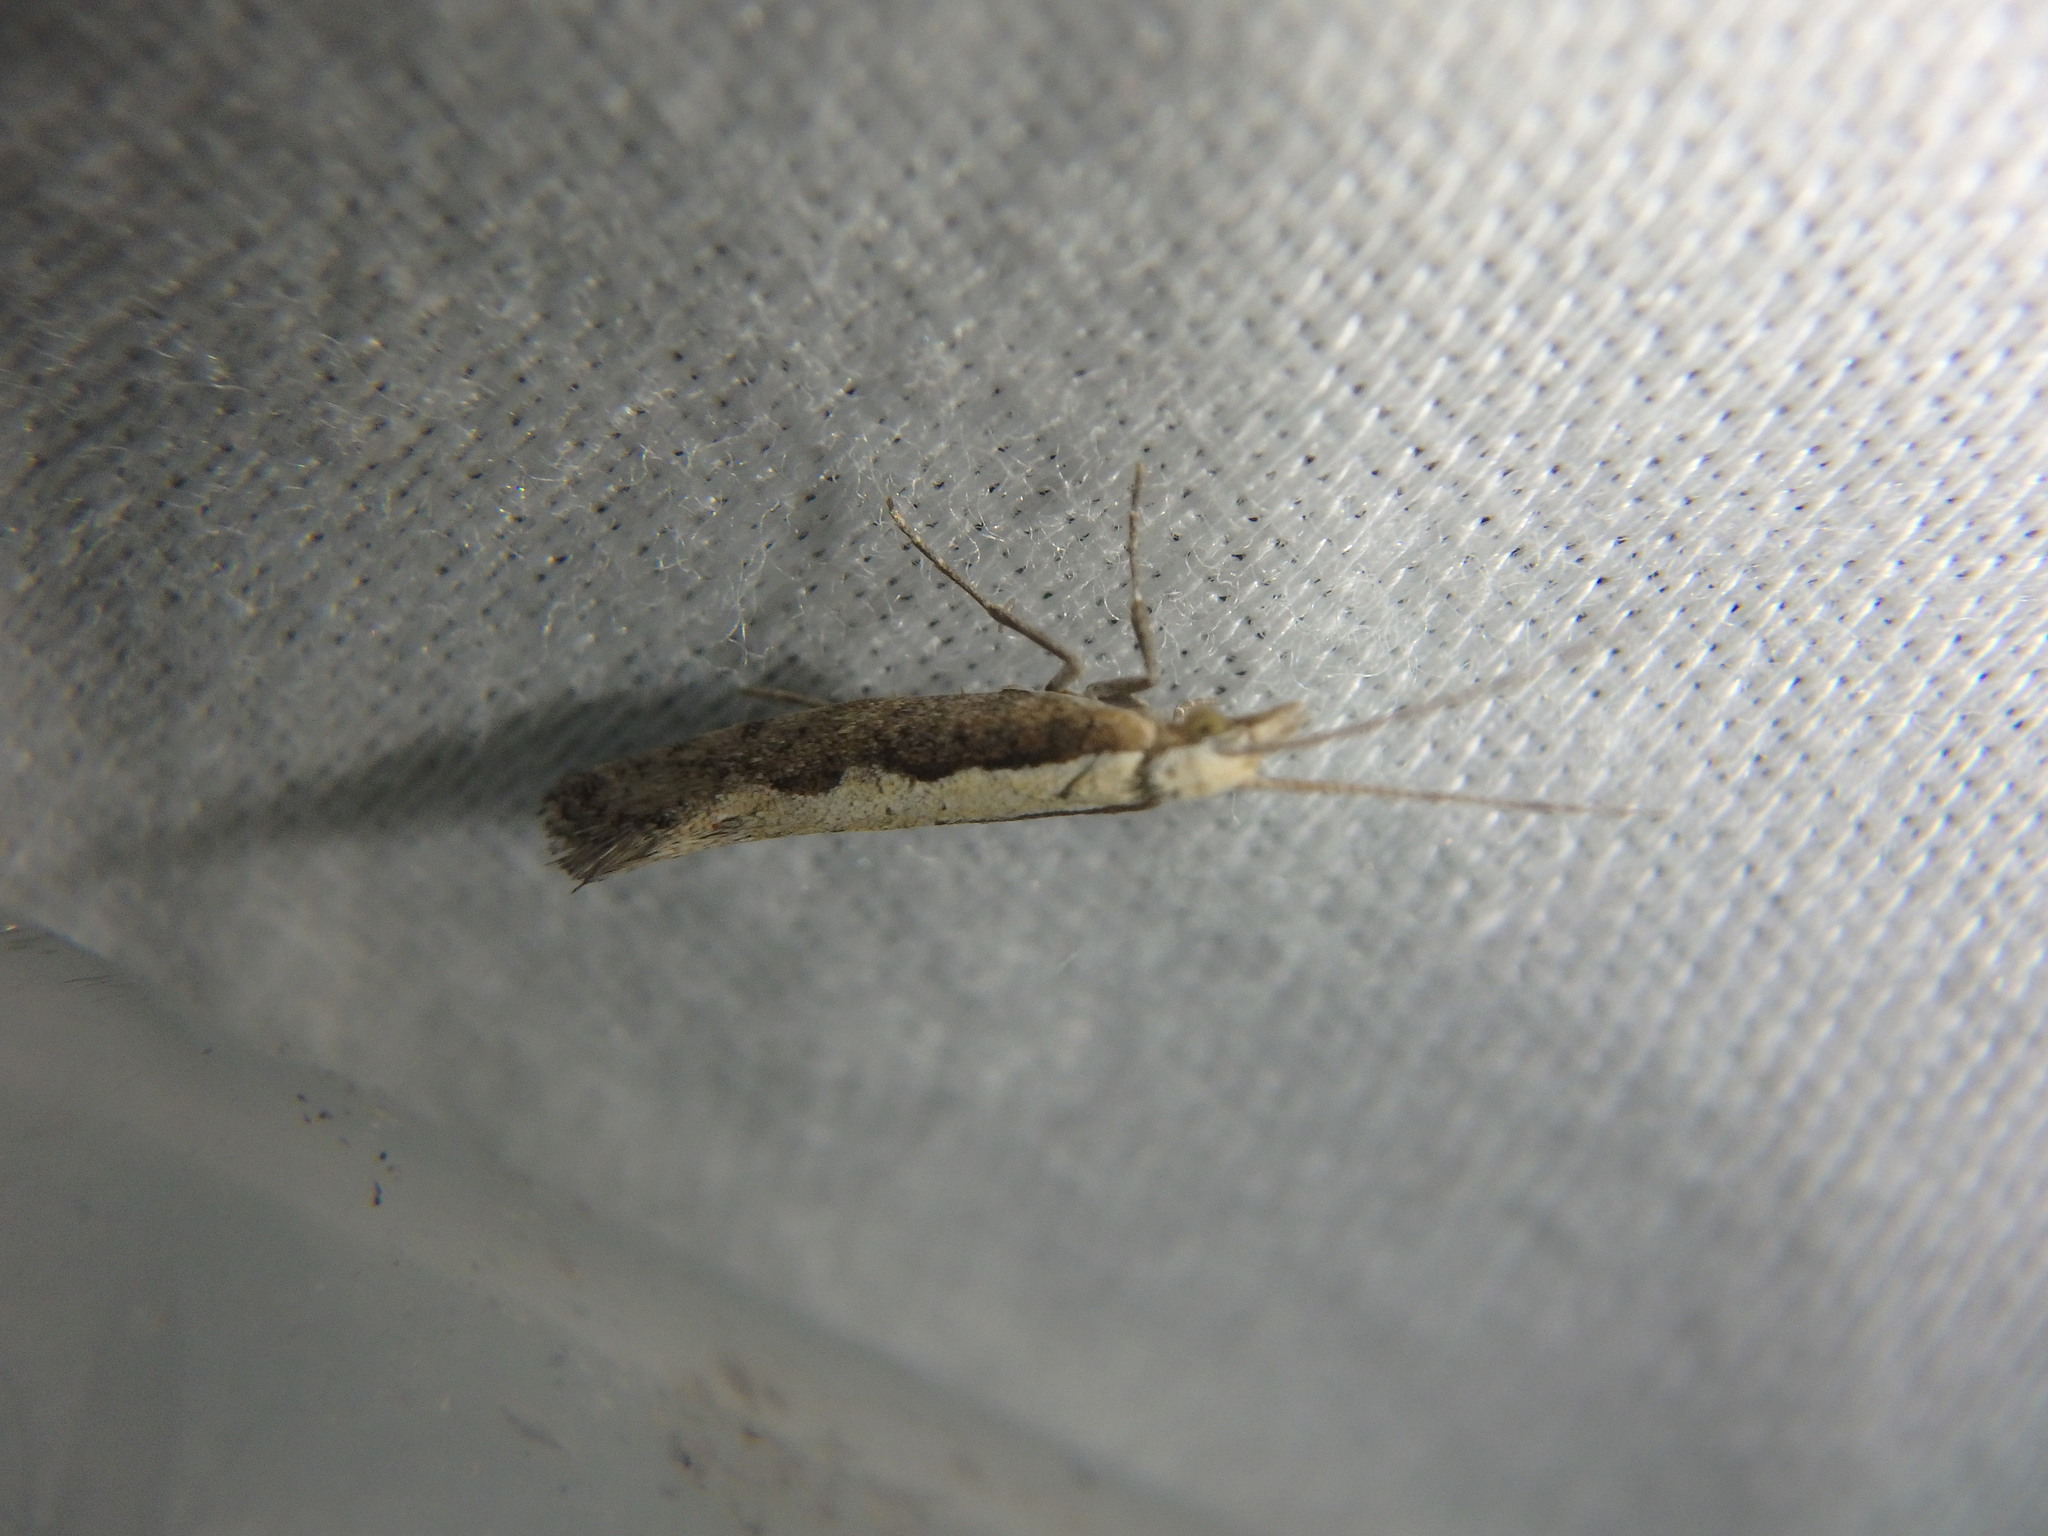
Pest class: diamondback_moth